Warton Aerodrome

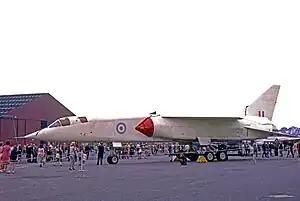
Prototype BAC TSR2 at Warton in 1966

In 1947, English Electric took over the site, moving its main design office there from the Strand Road site in Preston in 1948.